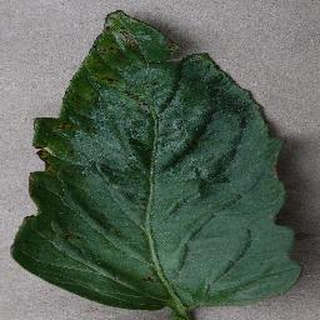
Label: tomato_bacterial_spot